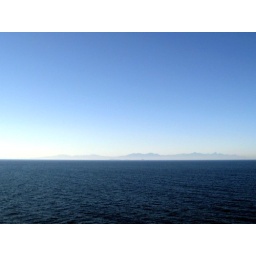
we docked at roatan, in the islas de bahia, off the coast of honduras. we could see the mountains in the distance.